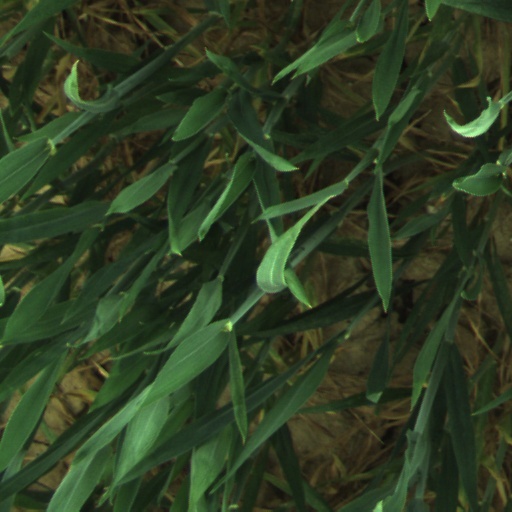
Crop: wheat